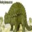
Label: dinosaur